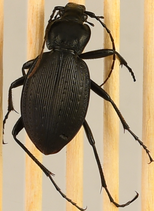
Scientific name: Carabus goryi
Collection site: Mountain Lake Biological Station NEON (MLBS), plot MLBS_011